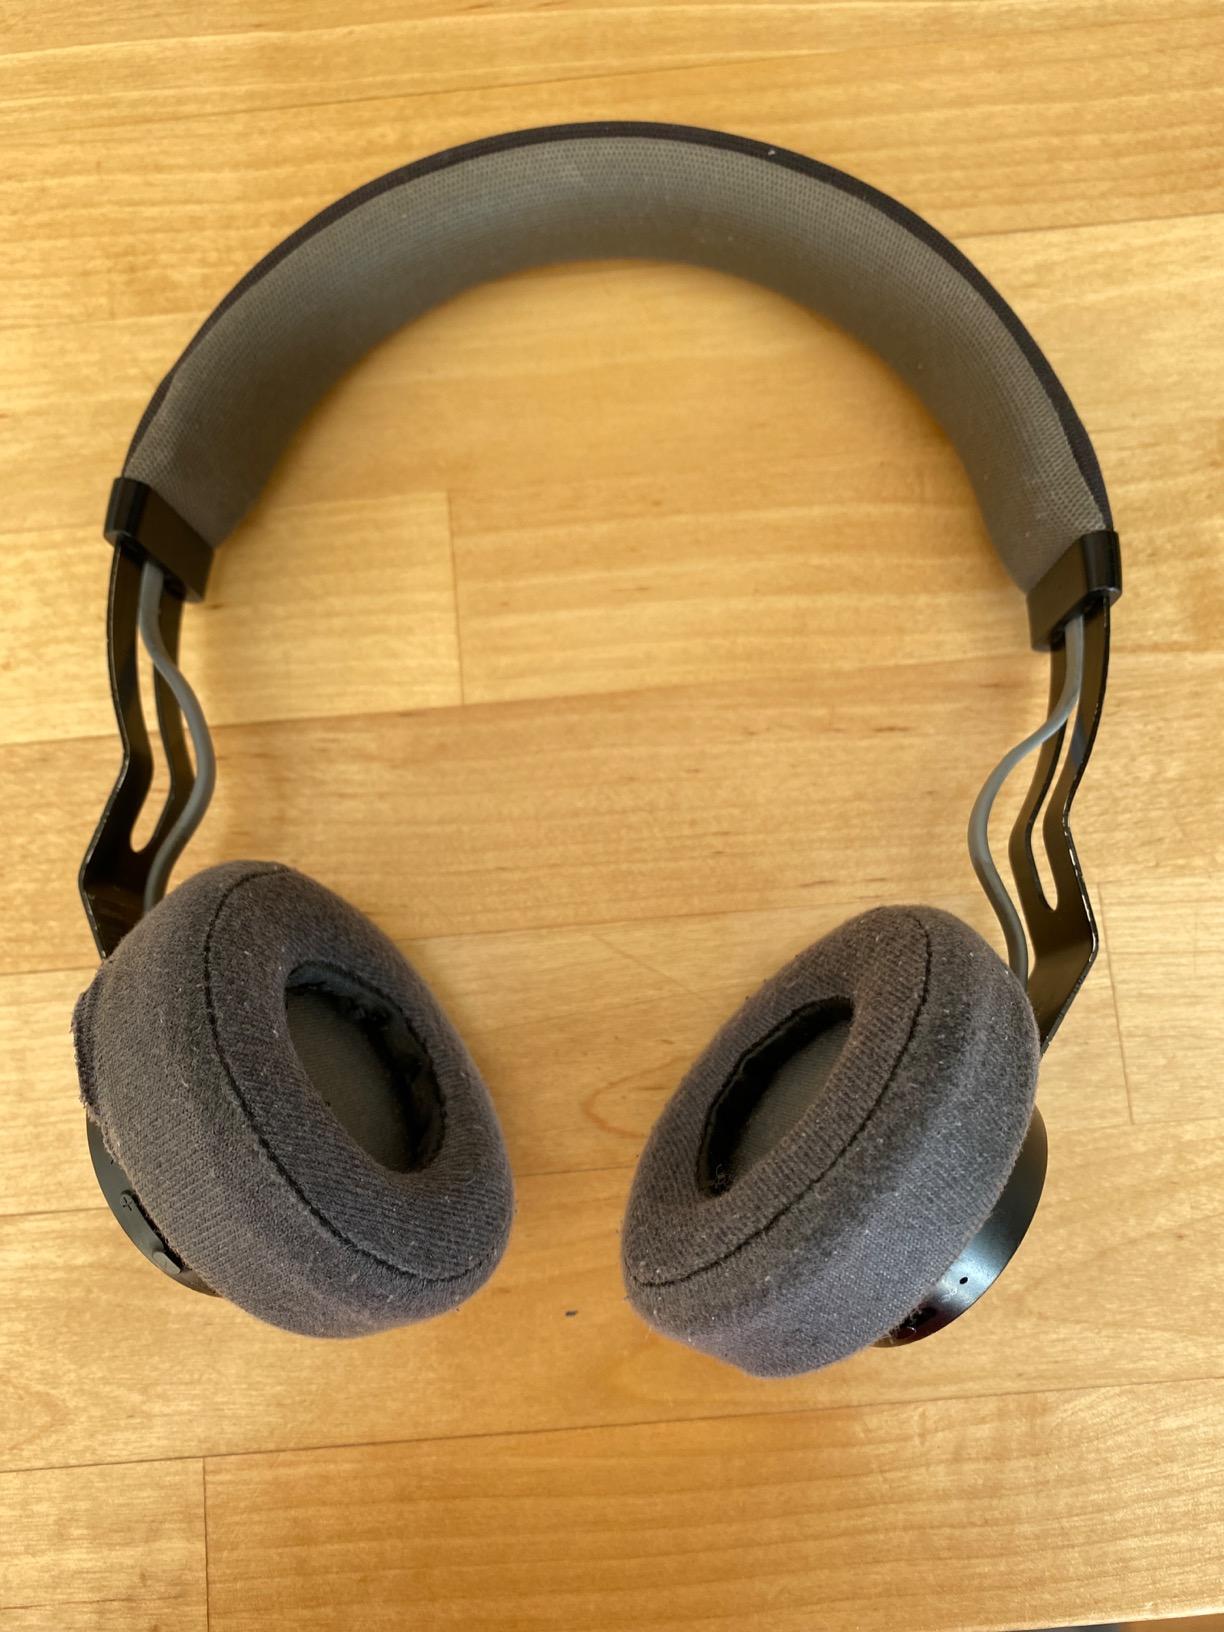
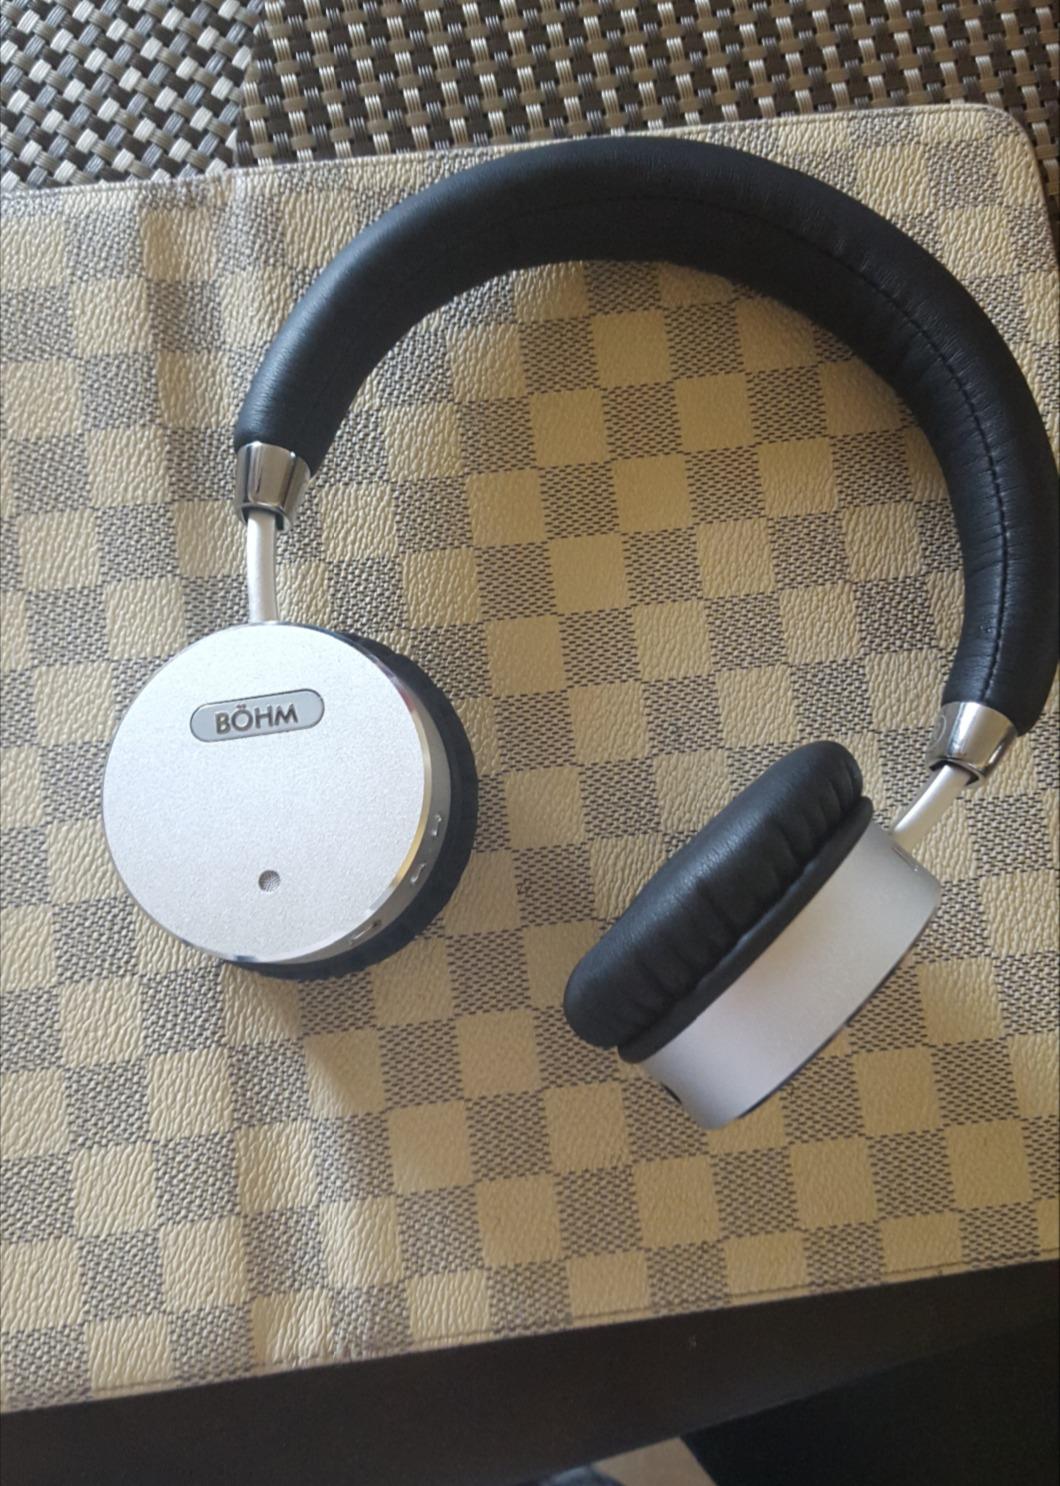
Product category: headphones
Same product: no